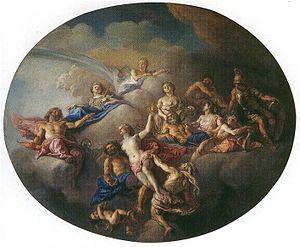
Le triomphe de Pandore, Charles de La Fosse. Collection particulière.
Charles de La Fosse, né le 15 juin 1636 à Paris, où il est mort le 13 décembre 1716, est un peintre français.
Le château de Meudon, dit château royal de Meudon, palais impérial de Meudon ou Domaine national de Meudon, est un château français situé à Meudon, dans le département des Hauts-de-Seine. Il est notamment la résidence de la duchesse d'Étampes, du cardinal de Lorraine, d'Abel Servien, de Louvois ainsi que de Monseigneur, dit le Grand Dauphin, qui lui adjoint en annexe le château de Chaville. Incendié en 1795 et en 1871, le Château-Neuf, dont la démolition est un temps envisagée, est conservé pour sa majeure partie. Il est transformé à partir de 1878 en observatoire servant de réceptacle à une lunette astronomique, avant d'être rattaché à l'Observatoire de Paris en 1927.